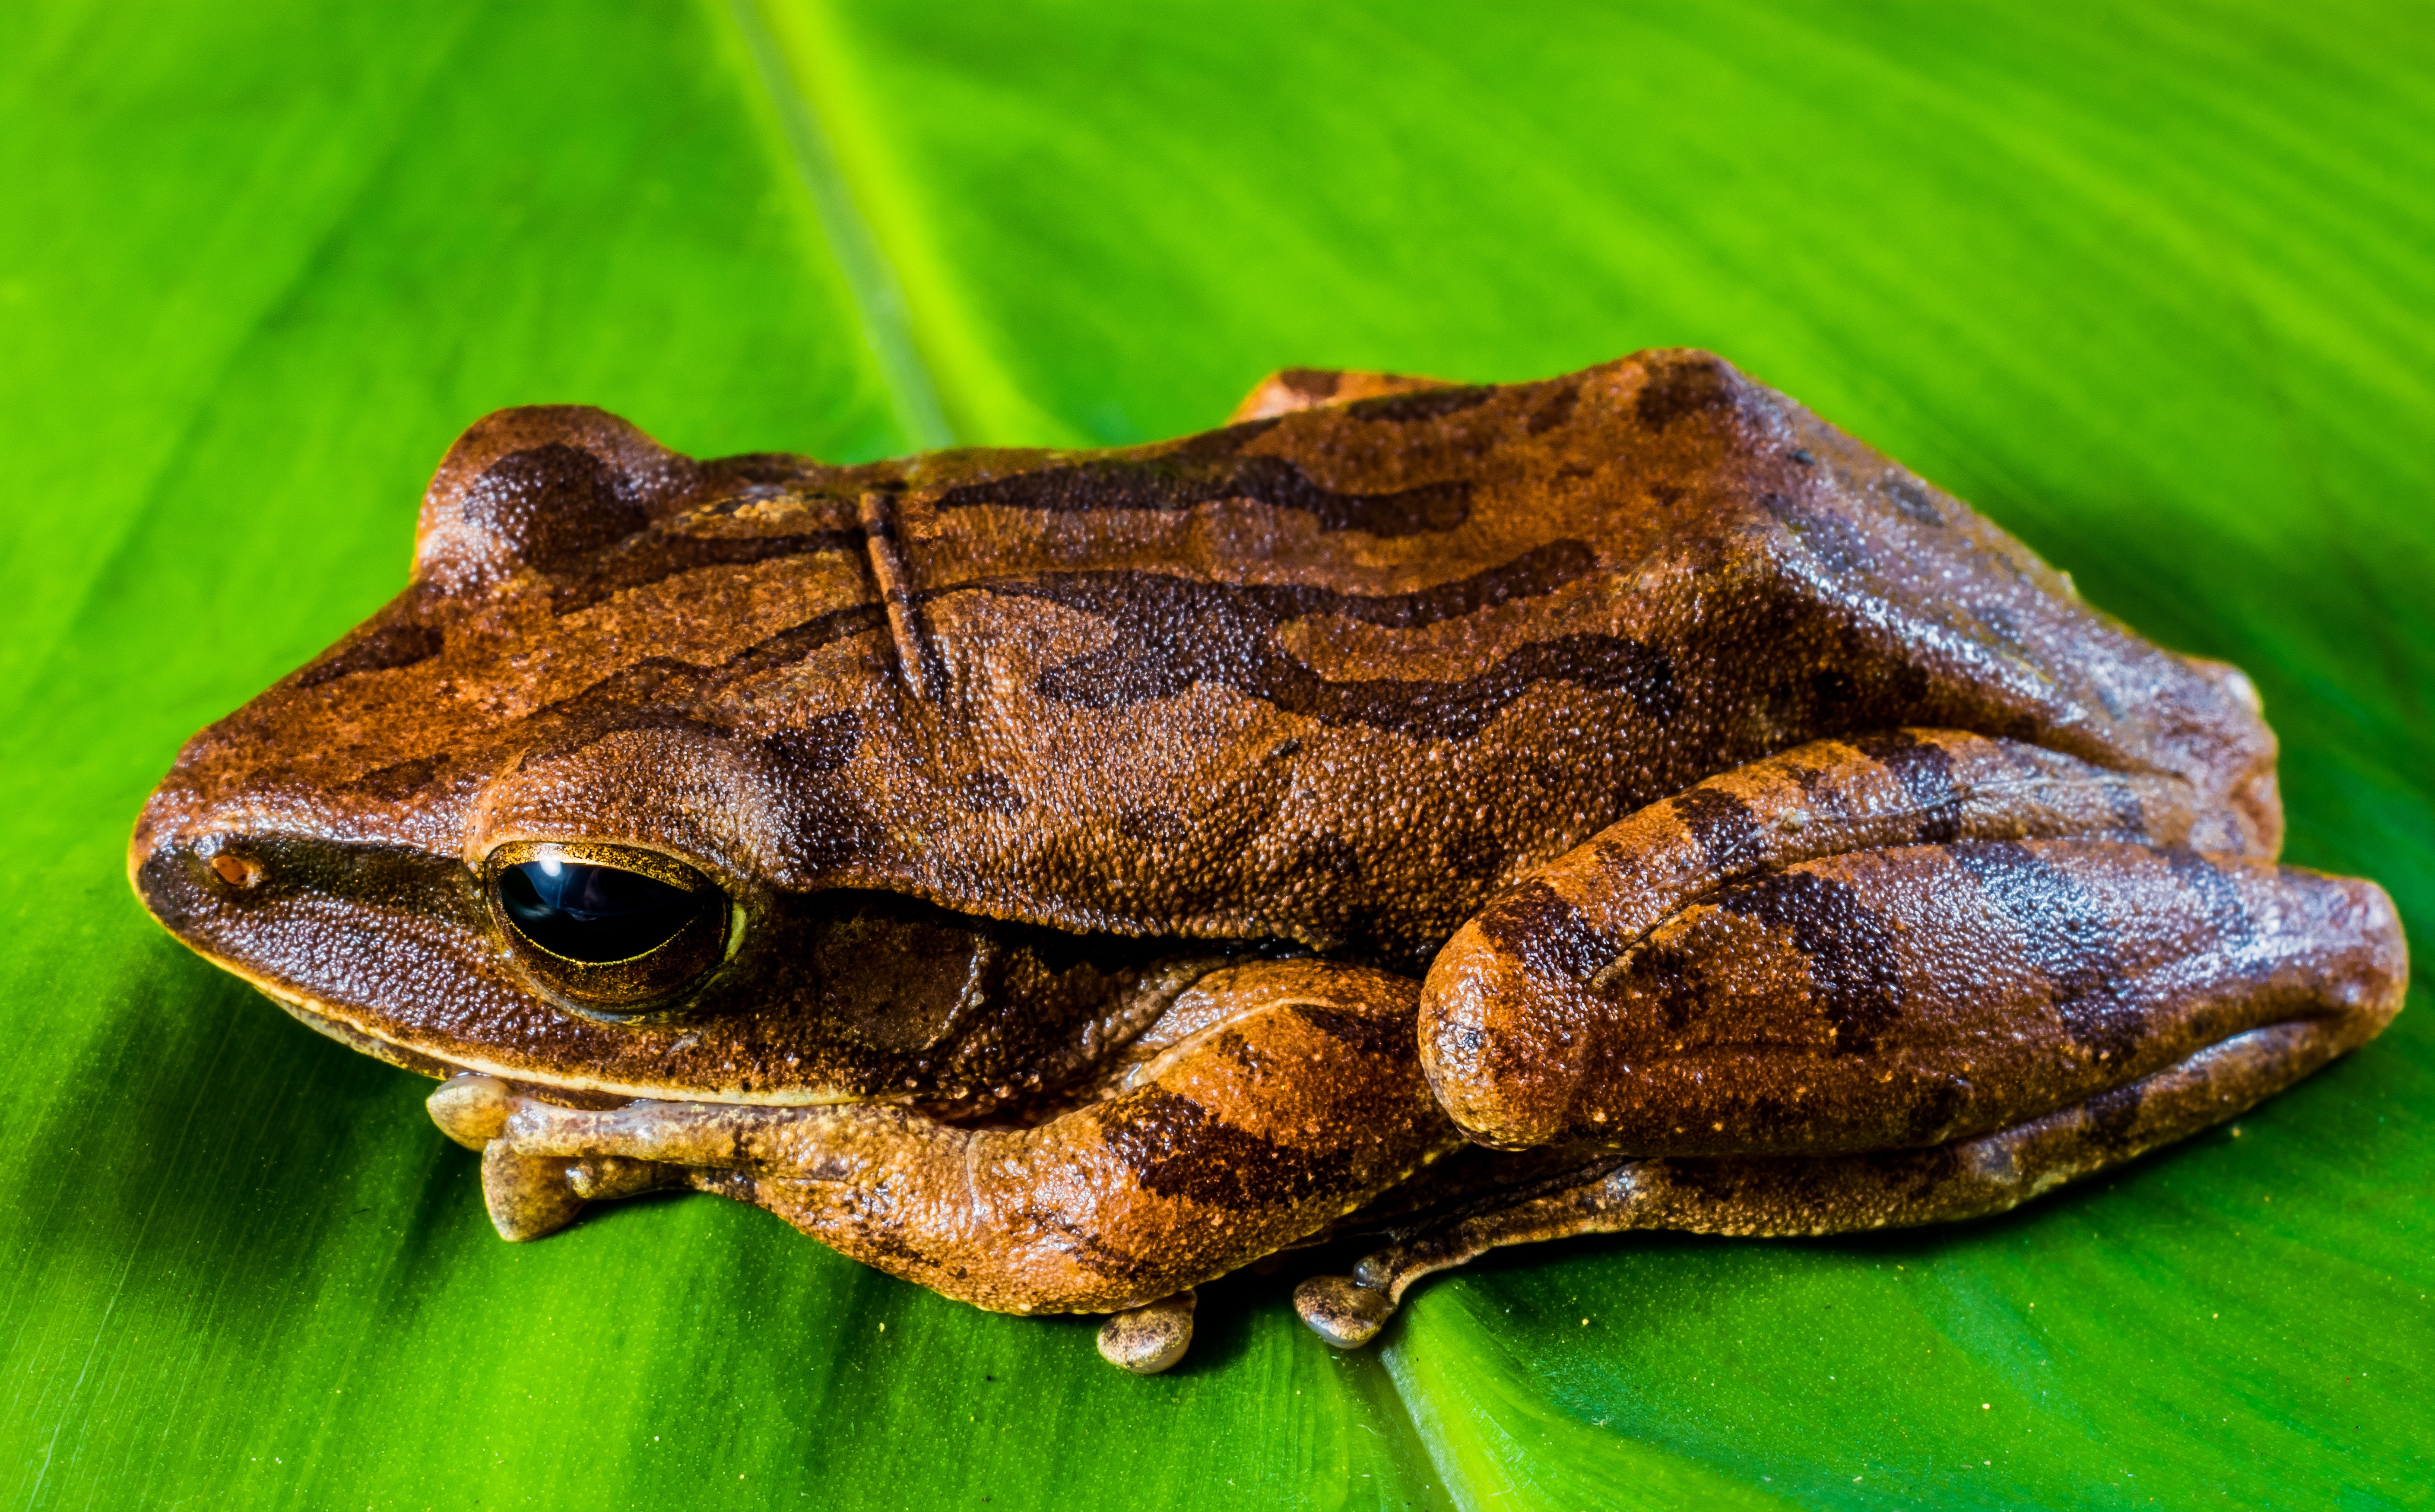
wildlife, frog, toad, amphibian, fauna, tree frog, close up, vertebrate, amphibians, macro photography, anuran, bullfrog, ranidae